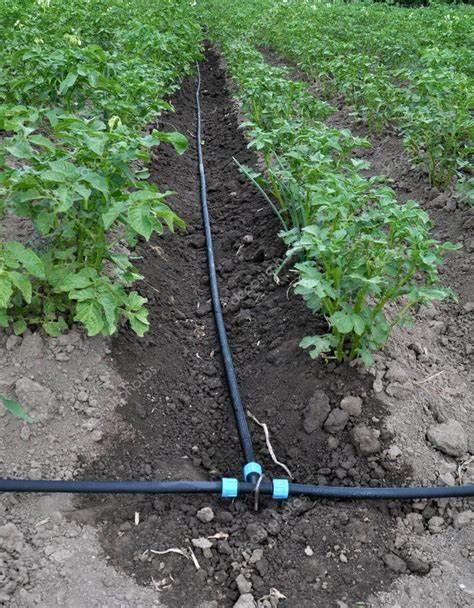
Shamba la mimea michanga likuhudumiwa kwa mfumo wa umwagiliaji wa matone, mabomba meusi ya plastiki  yamepangwa sambamba na safu za mimea yakitoa maji moja kwa moja kwenye mizizi kupitia matundu maalumu, hii ni mbinu ya kisasa inayolenga kuokoa maji na kuongeza tija ya kilimo, hasa kwa wakulima wadogo wanaolima mboga, matunda na mazao ya thamani.